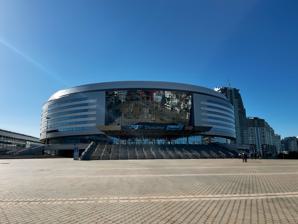
Building: Minsk-Arena
Country: Belarus
Year built: 2010
Indoor arena in Minsk, Belarus Minsk-Arena Minsk Arena in March 12, 2024 Location Minsk , Belarus Coordinates 53°56′11″N 27°28′58″E / 53.9365°N 27.4829°E / 53.9365; 27.4829 Owner Ministry of Sports and Tourism of the Republic of Belarus Operator The Main Department of Sports and Tourism of the Minsk City Executive Committee Capacity Ice hockey :15,086 (main arena) Acreage 72,579 sq.m (main arena) Construction Broke ground 2006 Built 2006–2009 Opened January 30, 2010 ; 14 years ago ( 2010-01-30 ) Construction cost $ 350 million ( $ 174,7 million main arena) Architect V. Kutsko, V. Budaev, A. Nitievsky, A. Shabalin (Institute Belgosproect) General contractor Minskpromstroy LLC Tenants HC Dinamo Minsk BC Tsmoki-Minsk Website www .minskarena .by Minsk Arena ( Belarusian : Мінск-Арэна ) is the main indoor arena in Minsk , Belarus . The Minsk-Arena complex includes the main multi-purpose arena (capable of hosting 15,000 spectators) with an open multi-level parking lot (with 1,080 parking spaces) alongside an interconnected 2,000-seat velodrome and a 3,000-seat speed skating rink . Complex venues The multi-venue complex in April 2010 (Left to right: velodrome, speed skating rink and arena) Minsk-Arena was created by the decree of the President of the Republic of Belarus on the construction of a multi-disciplinary sports complex, which was issued at the end of 2005. Construction work began in the spring of 2006. The general designer of the complex was "Bilproekt", and the general contractor was "Minskprombud". The Minsk Arena Velodrome opened on 30 December 2008 and can accommodate 2,000 spectators. Owned by the city of Minsk, the velodrome was designed by the architectural firm Schuermann and Belgos Projekt. The length of the cycling track is 250 m and its surface is made of Siberian spruce wood and is directly connected to the indoor skating rink which opened on 30 January 2010. In February 2013, the 2013 UCI Track Cycling World Championships were held in the velodrome. In June 2019, the facility hosted track cycling competitions as part of the 2019 European Games . The Minsk Arena speed skating hall with a 400-meter track is the first indoor speed skating hall in Belarus. The ice surface has a total area of around 10,000 m2, of which 5,000 m2 is the speed skating rink. Inside the track there are two ice hockey fields (60×30 m and 60×28 m) and two curling fields. Training can be carried out under altitude training conditions in a special room. To do this, the air pressure is lowered and the oxygen content in the air is reduced. Events Entertainment It was the host venue for the Junior Eurovision Song Contest 2010 and 2018 . Several notable people have performed in the arena. Colombian singer Shakira performed during her The Sun Comes Out World Tour on 19 May 2011. Jennifer Lopez performed during her Dance Again World Tour on 25 September 2012. Armin Van Buuren performed on 7 March 2013 as part of a celebration to commemorate 600 episodes of A State of Trance . Lana Del Rey performed during her Paradise Tour on 12 June 2013. Depeche Mode performed on 29 July 2013 and on 28 February 2014 during their Delta Machine Tour . They performed again on 13 February 2018 for their Global Spirit Tour . French singer Mylène Farmer performed on 27 October 2013. Comedian Rolilney Biong performed on 19 October 2019 during his European Tour. Sports Interior of the main arena during a hockey match in March 12, 2024 One of the primary uses of the facility is ice hockey , as the building is the home rink of HC Dinamo Minsk of the Kontinental Hockey League . The arena replaced the much smaller Minsk Sports Palace built in 1966 with around 3,300 seats, in which Dinamo had used as their home arena since its founding in 2004. The arena's official opening was held on 30 January 2010 when the 2nd Kontinental Hockey League All-Star Game was held there. However, the first match in the facility had already been played by Dinamo Minsk on 14 January 2010 against Metallurg Magnitogorsk . It was one of two main venues for the 2014 IIHF World Championship . In January 2016, the 2016 European Speed Skating Championships were held. In January 2016, the venue hosted the tournament eSports Starladder i-League Season 13 , which included games such as Dota 2 and Counter-Strike: Global Offensive . See also List of cycling tracks and velodromes List of indoor speed skating rinks List of indoor arenas in Belarus List of European ice hockey arenas List of indoor arenas by capacity References